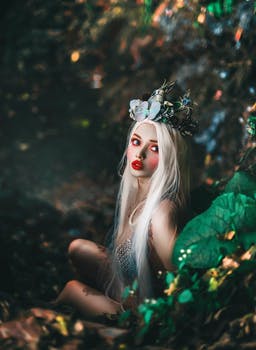
Label: No Watermark